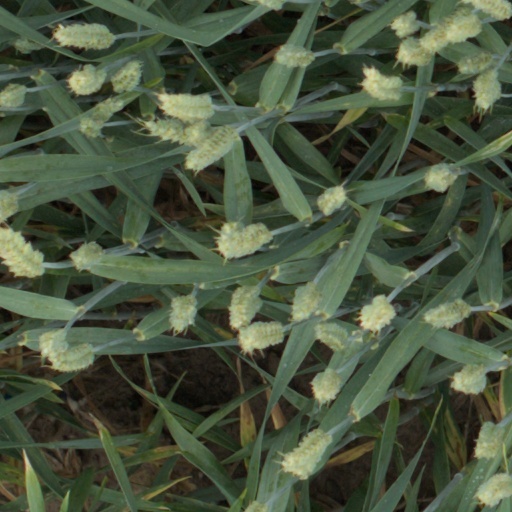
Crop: wheat